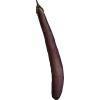
Label: eggplant_long